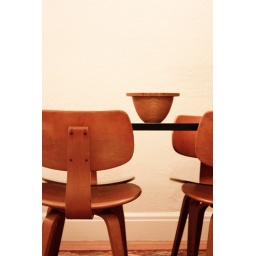
Chairs by Thonet, bowl by Devon Palmer, table by Jeffrey Henderson.